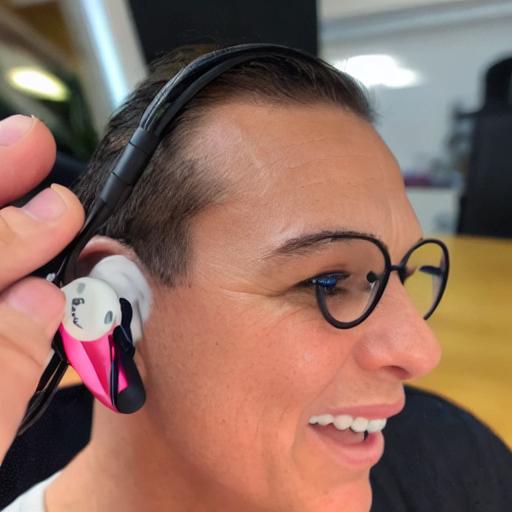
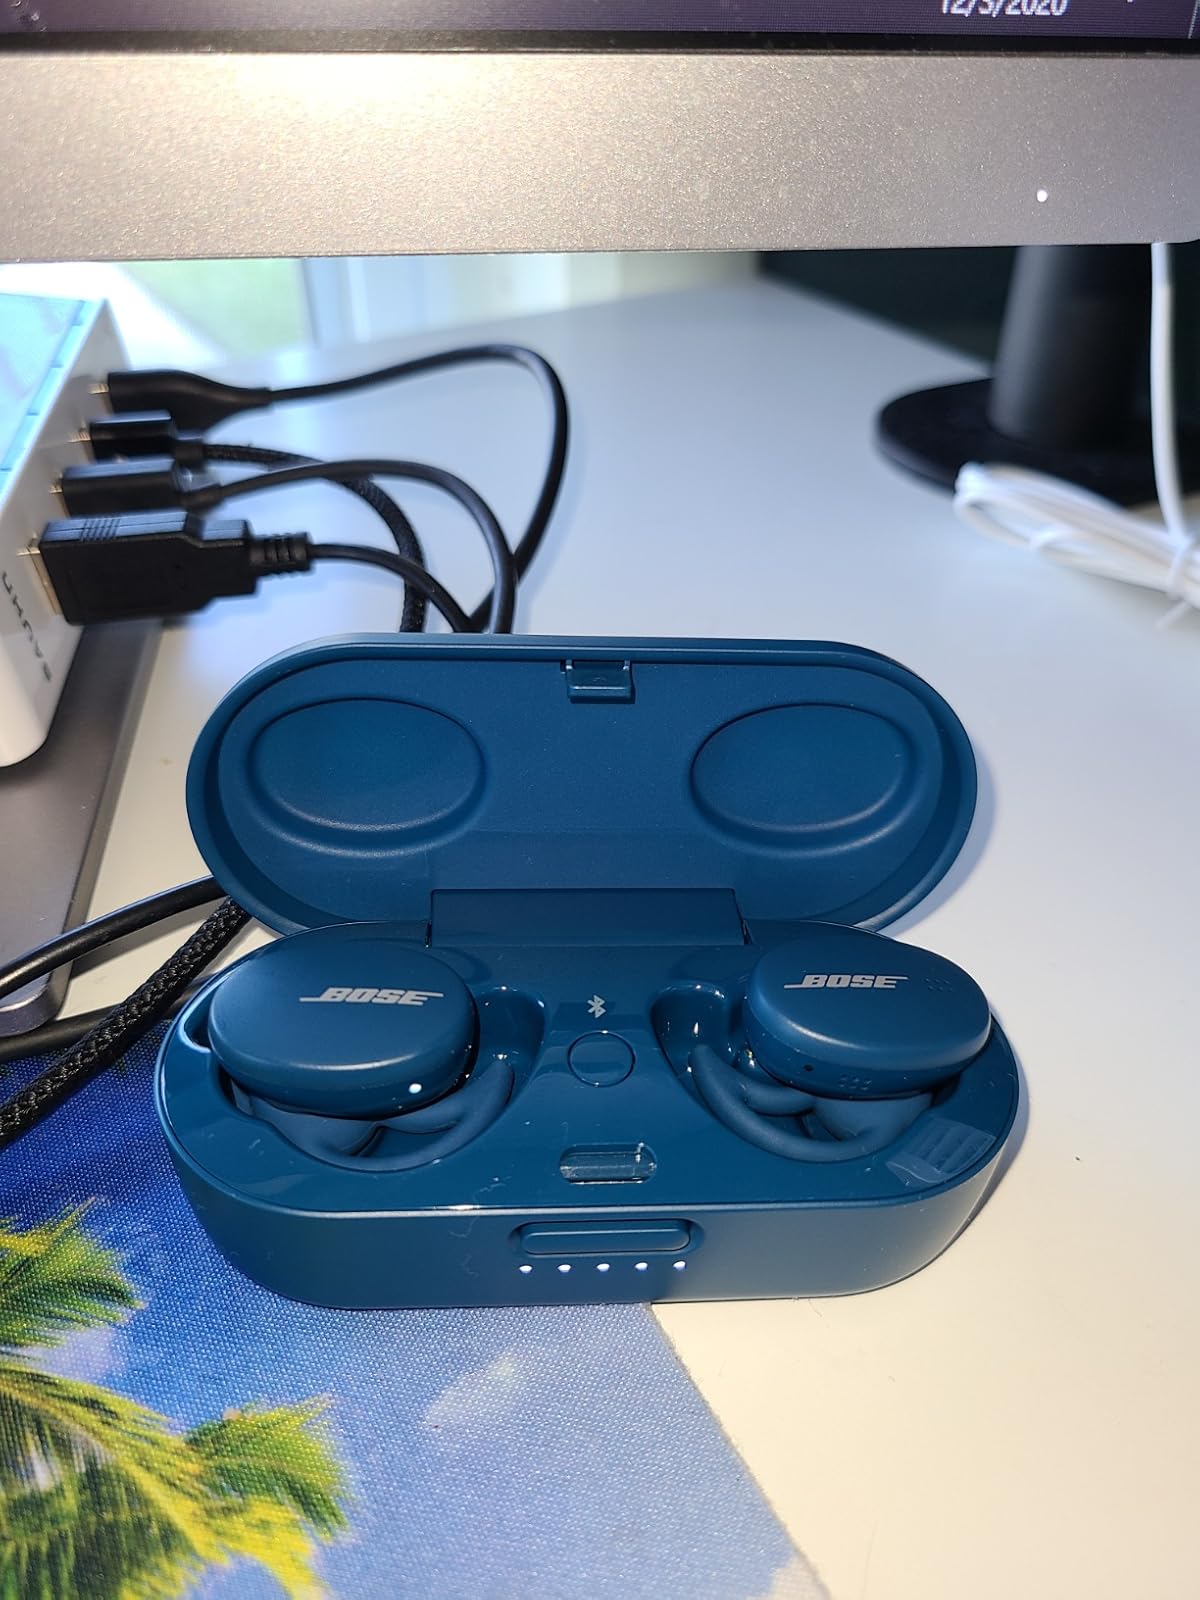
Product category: earbuds
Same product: no